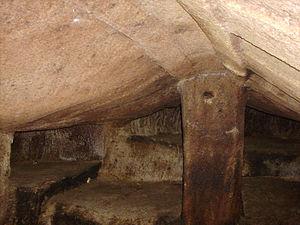
Les Domus de janas sont des sépultures de l'époque préhistorique, creusées dans la roche, que l'on trouve dans toute la Sardaigne. Elles ont été réalisées durant la culture d'Ozieri, une culture néolithique qui s'est développée en Sardaigne de 4300 à 3700 av. J.-C. Elles ont été utilisées à des fins funéraires aux périodes suivantes et certaines ont été employées comme bergeries ou abris de bergers jusqu'à des périodes récentes. Les légendes populaires racontent qu'elles étaient habitées par des fées qui tissaient des toiles en or. Tous ceux qui s'en approchaient devenaient fous.